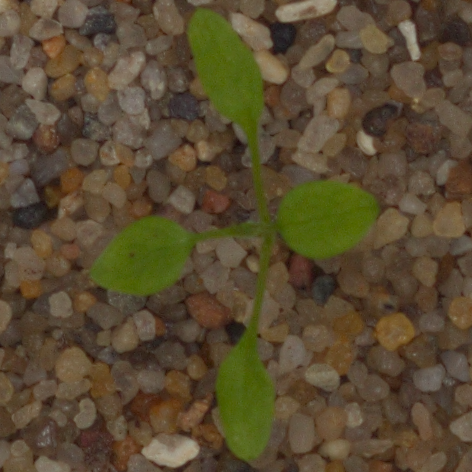
Label: common_chickweed